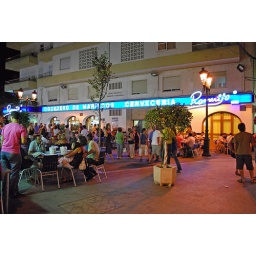
Romerijo, a fish house famous in all of Spain.